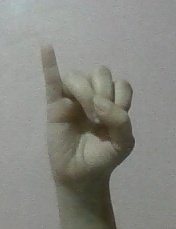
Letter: meem